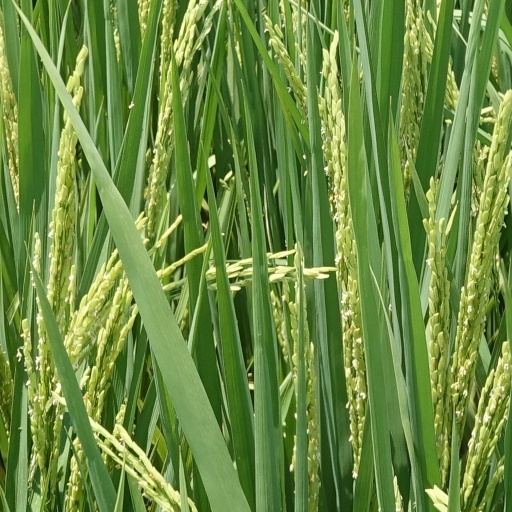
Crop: rice